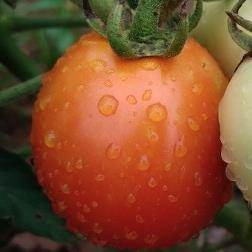
Crop: Tomato
Condition: healthy-fruit